Banks Peninsula

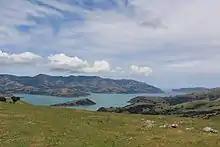
Akaroa Harbour (December 2020)

Little Akaloa is named "little" to distinguish it from Akaroa. The spelling difference reflecting earlier local Māori pronunciation of 'r' as 'l'. It was spelt Hakaroa until 1864. Feral goats have been a problem in Little Akaloa but a successful cull of them in early 2019 is helping eradication efforts on Banks Peninsula.